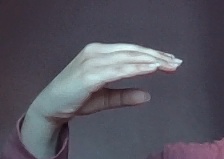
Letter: jeem